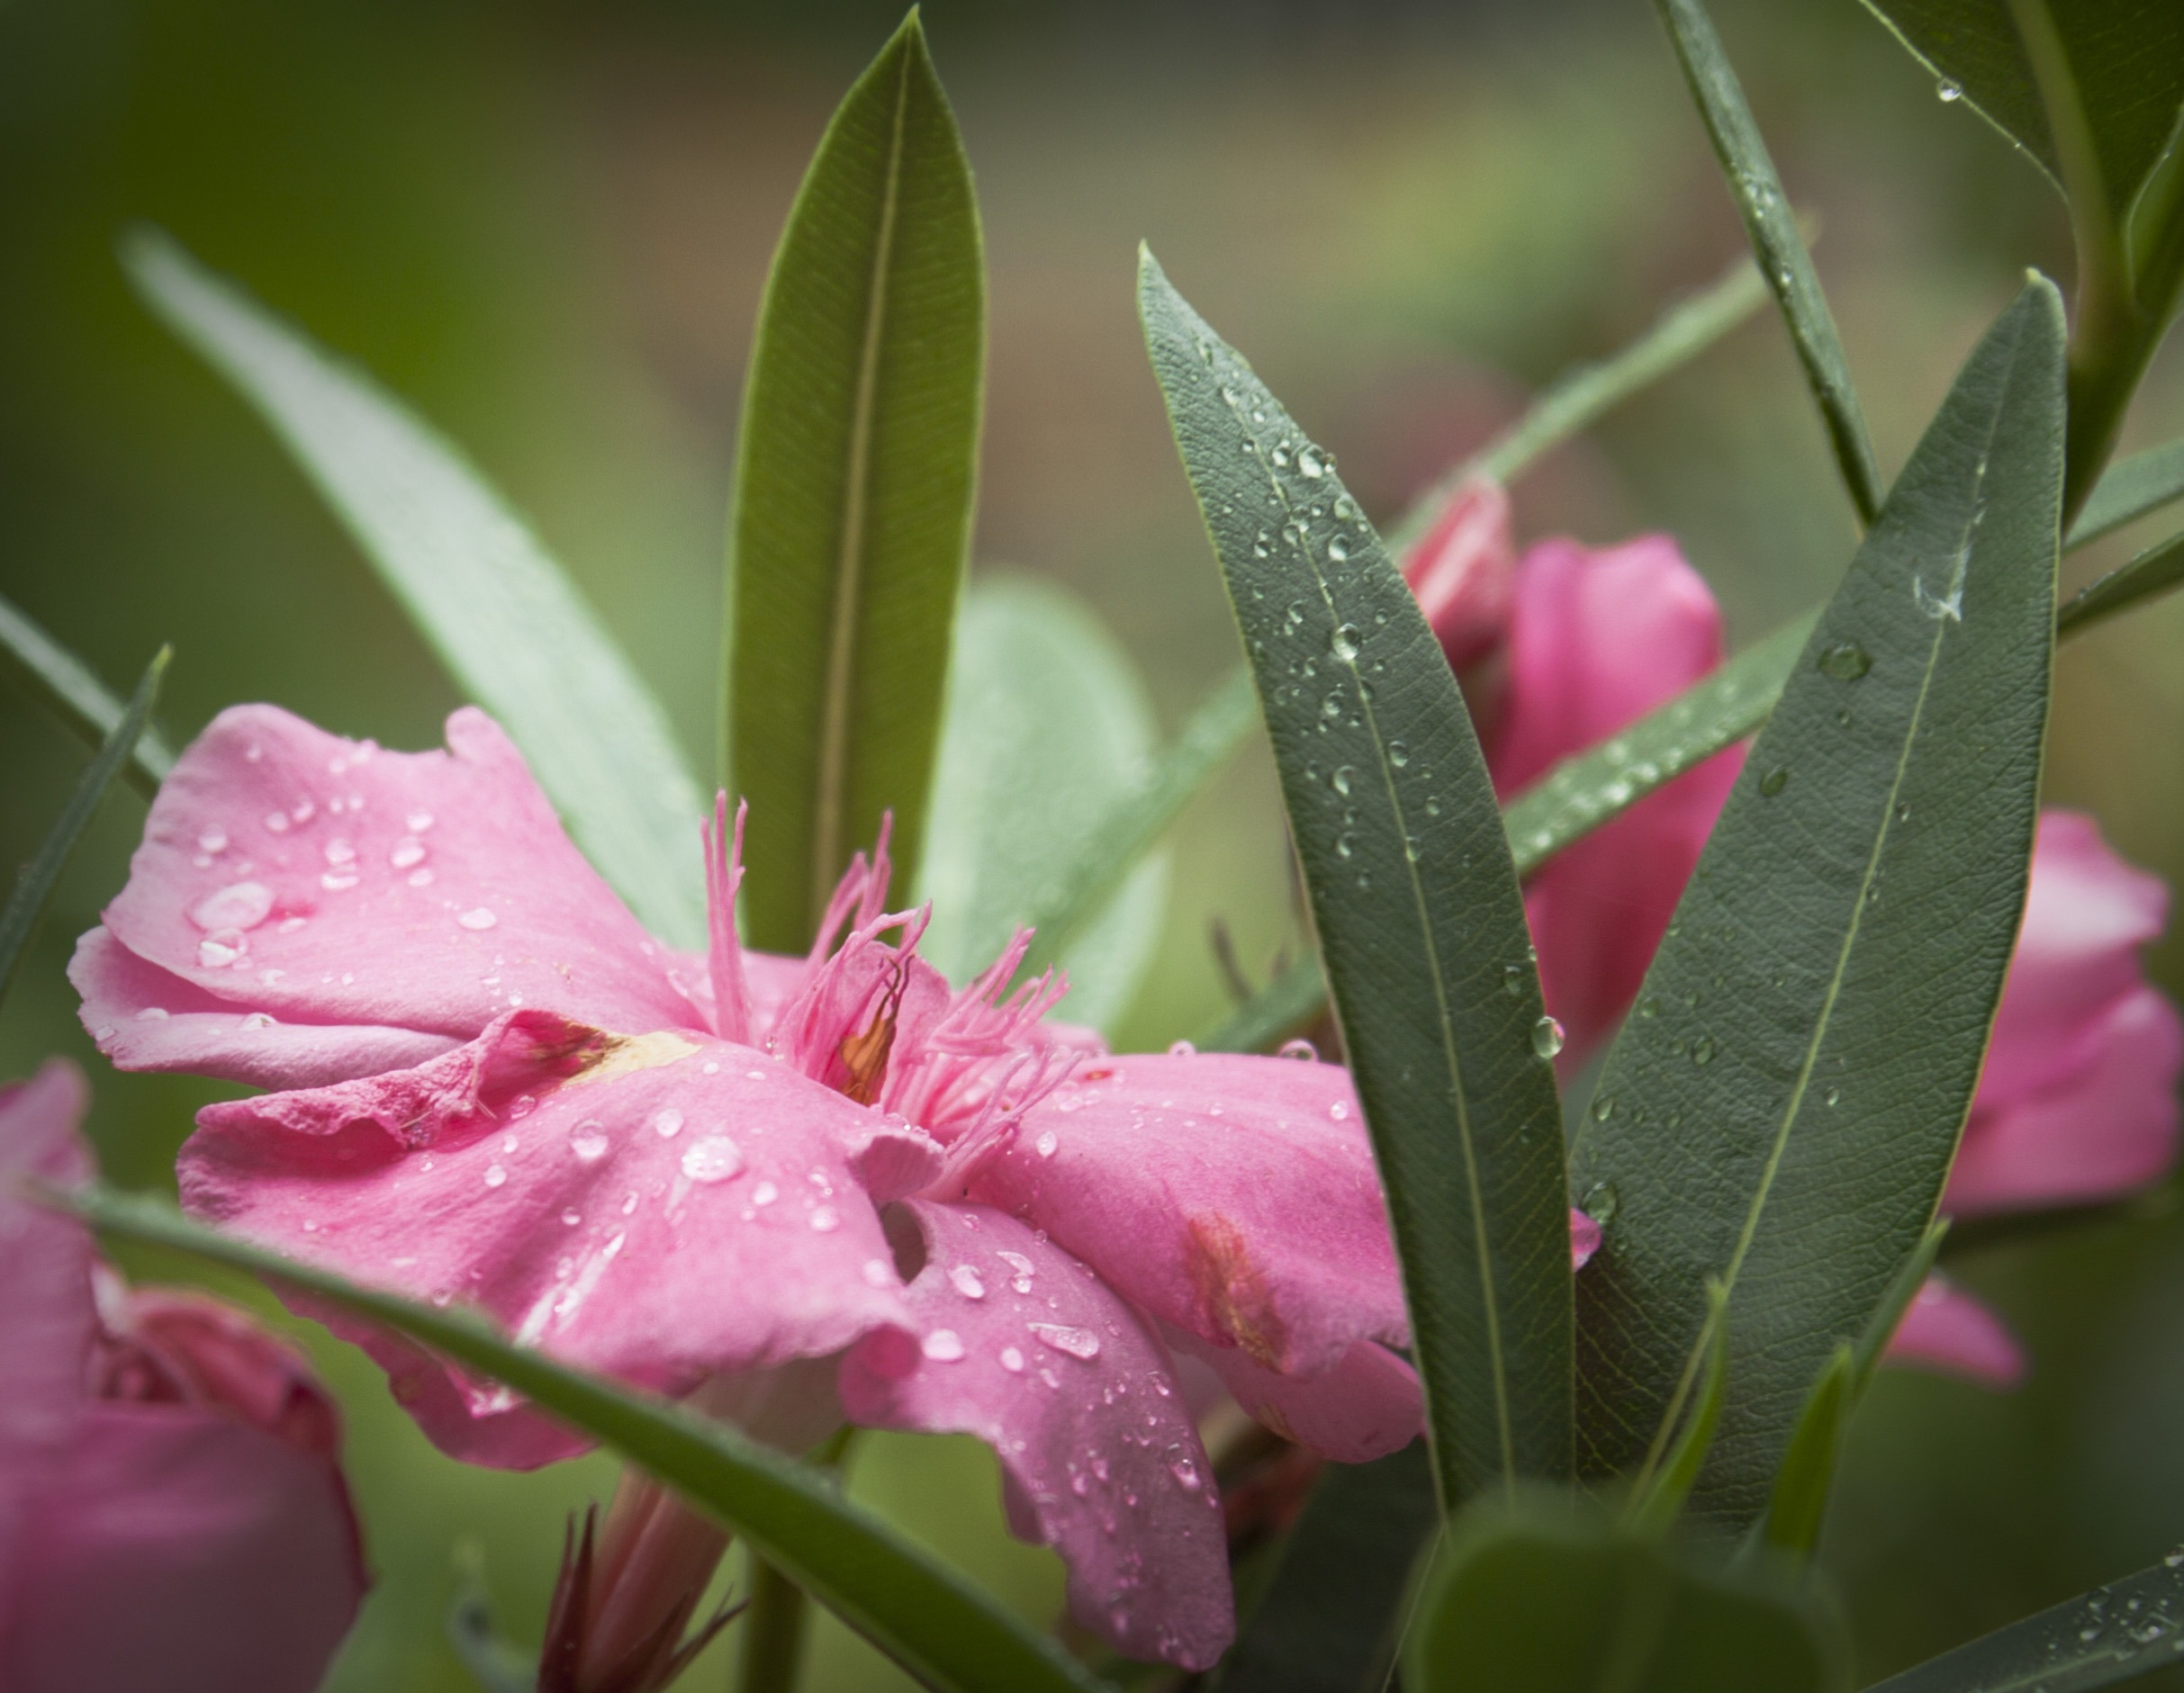
nature, blossom, plant, leaf, flower, petal, summer, botany, garden, flora, close up, shrub, rhododendron, macro photography, flowering plant, flower macro, plant stem, woody plant, land plant